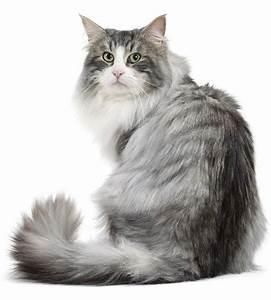
cat